9-Euro-Ticket

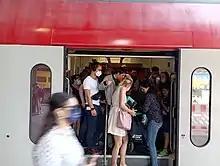
Full train in Hamburg during the 9-Euro-Ticket campaign, 10 August 2022

How the 9-euro ticket affected mobility behavior is the subject of accompanying studies, including the study "Mobilität.Leben" conducted by the TUM with 1,000 participants in Munich. Interim results for the period from June to mid-July showed that 35% of participants used buses and trains more, while 3% used their cars less. A traffic survey conducted by the city of Munich found that car traffic in Munich decreased by 3 percent from May to June instead of (seasonally) increasing by 3 percent. The TUM study continued for the duration of the 9-euro ticket and for a few weeks after it ended. On 5 September 2022, the study group published its 3rd report (on arXiv).